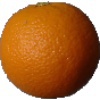
Label: Orange 1